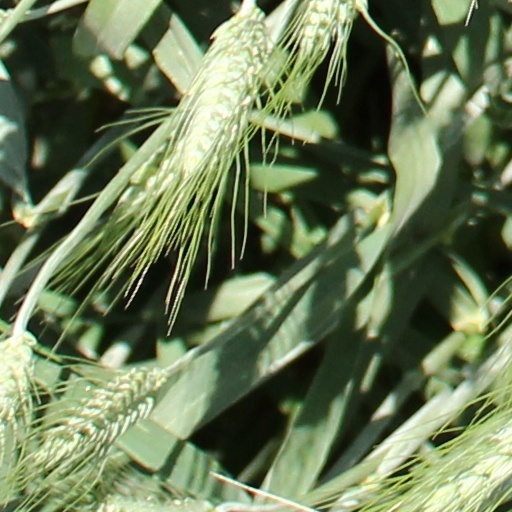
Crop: wheat